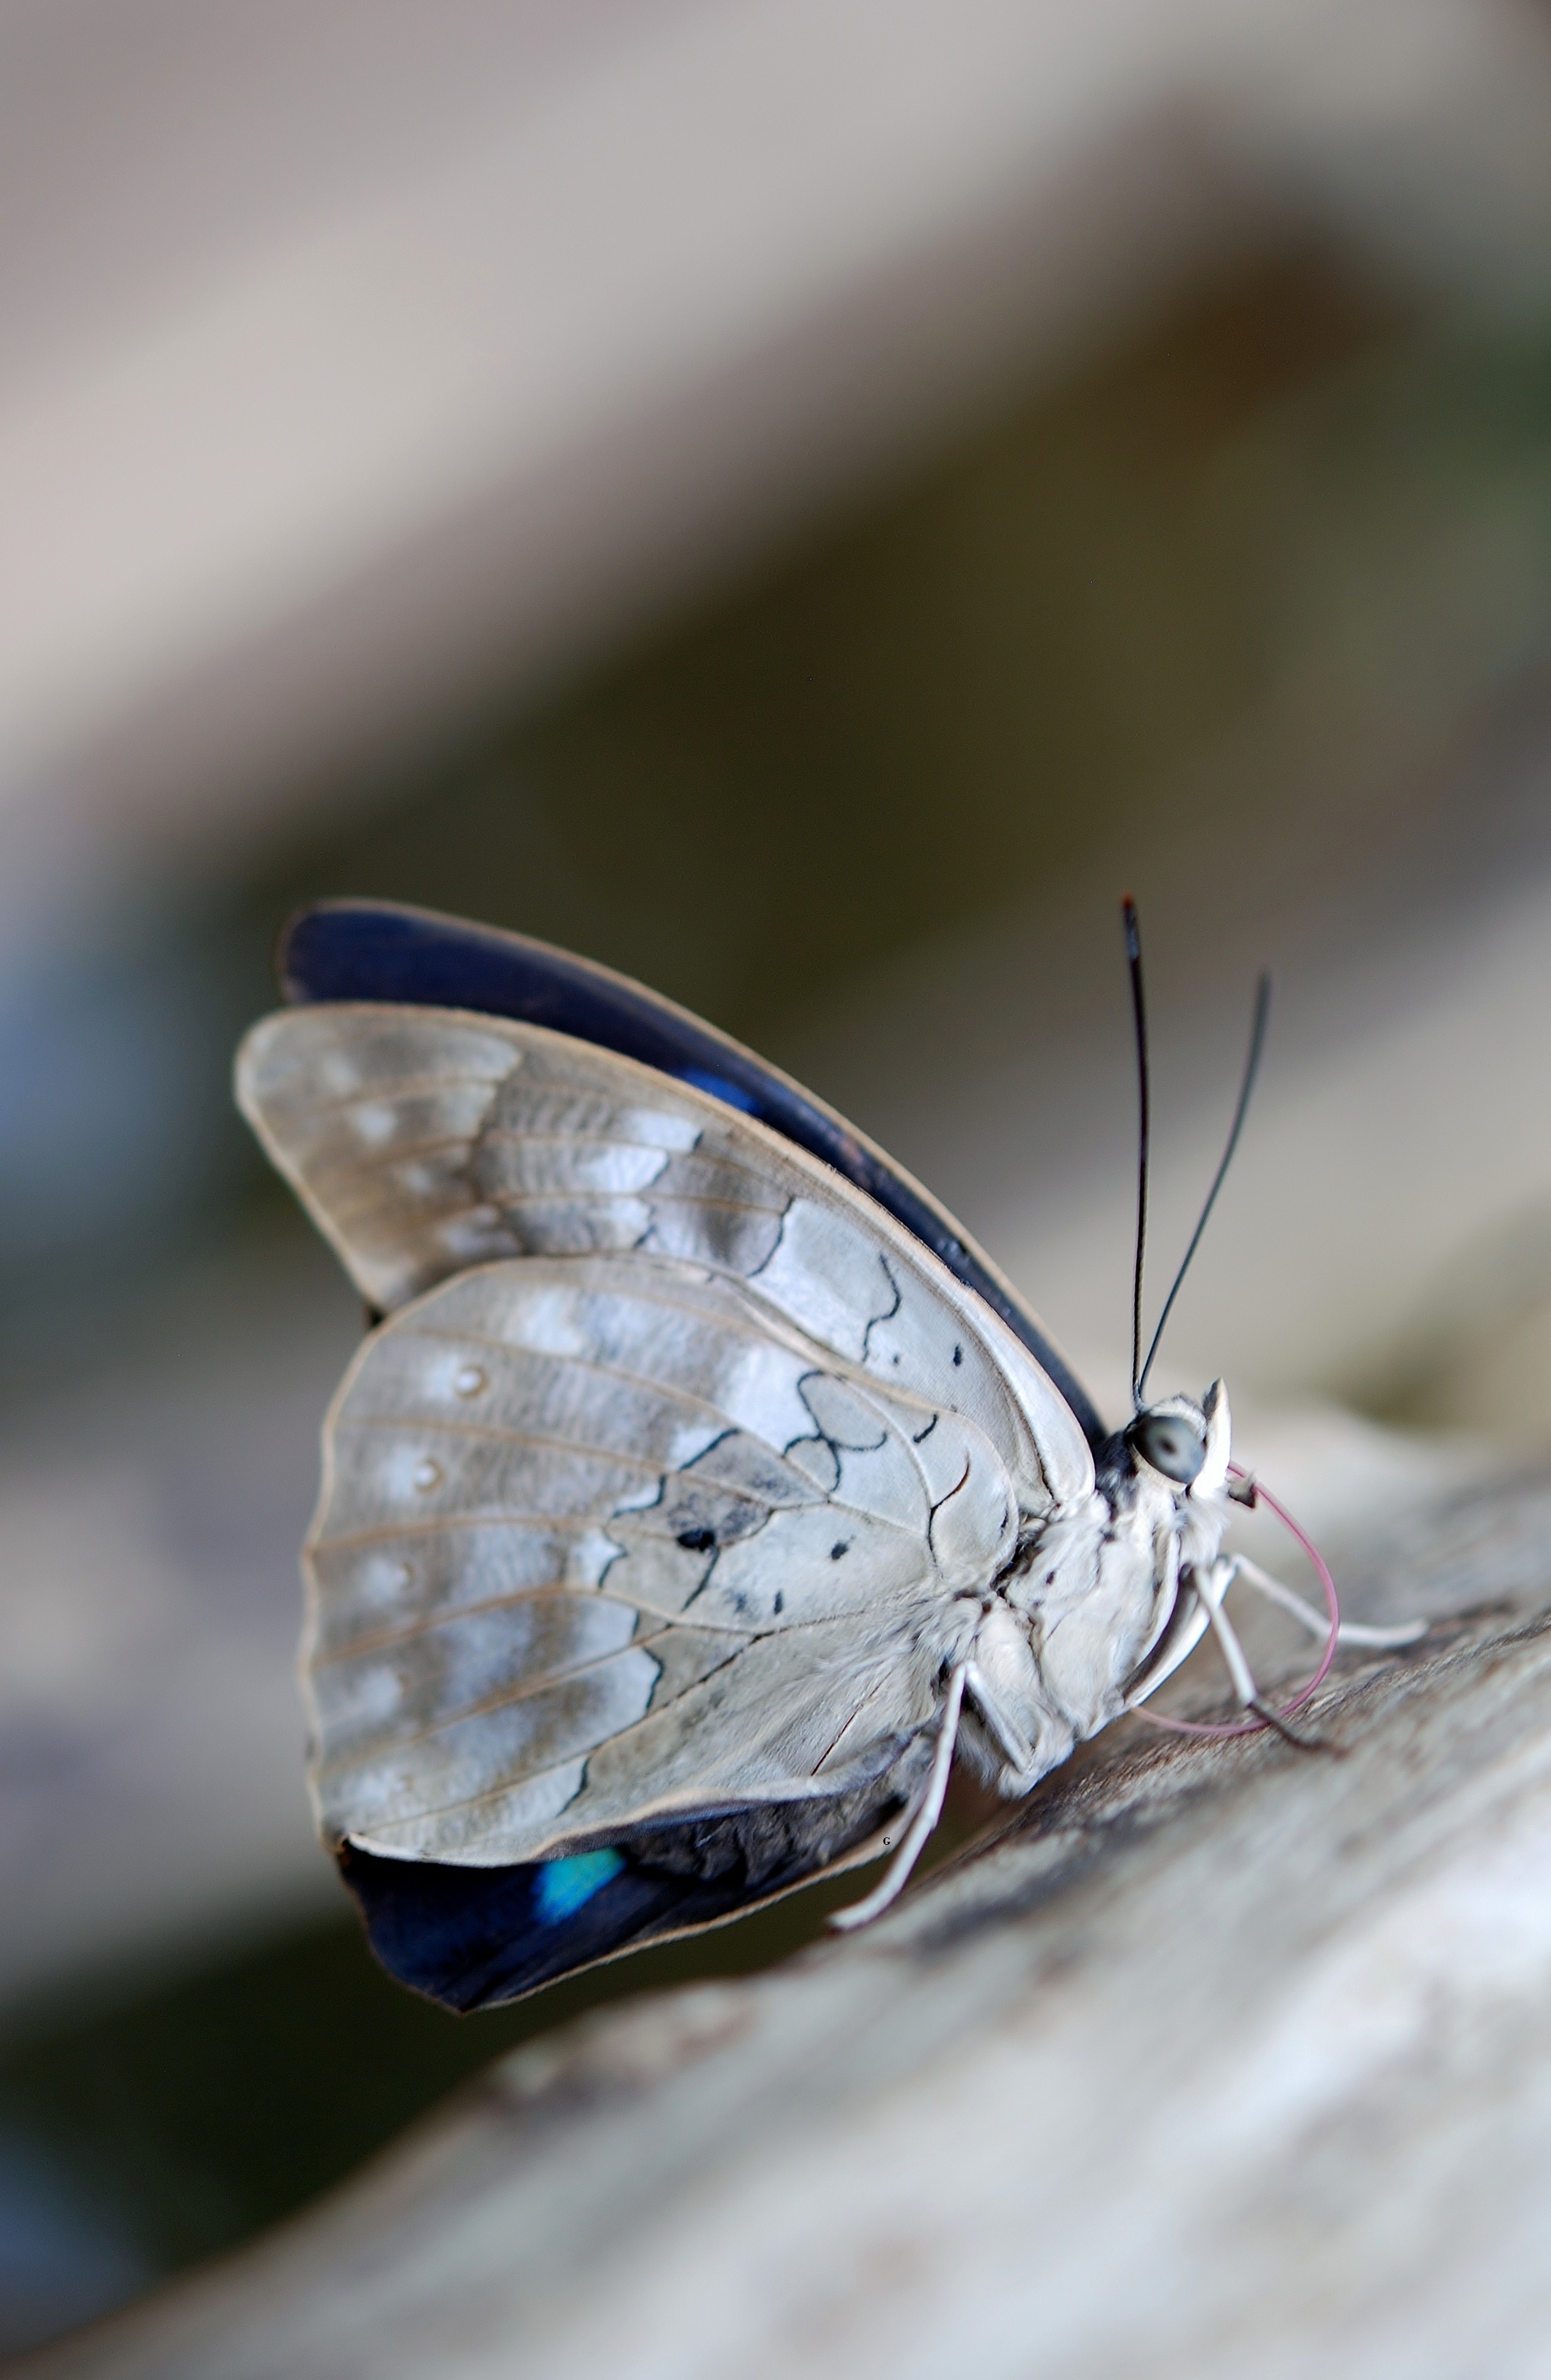
wing, white, photography, insect, blue, butterfly, colorful, fauna, invertebrate, close up, butterflies, macro photography, arthropod, moths and butterflies, lycaenid